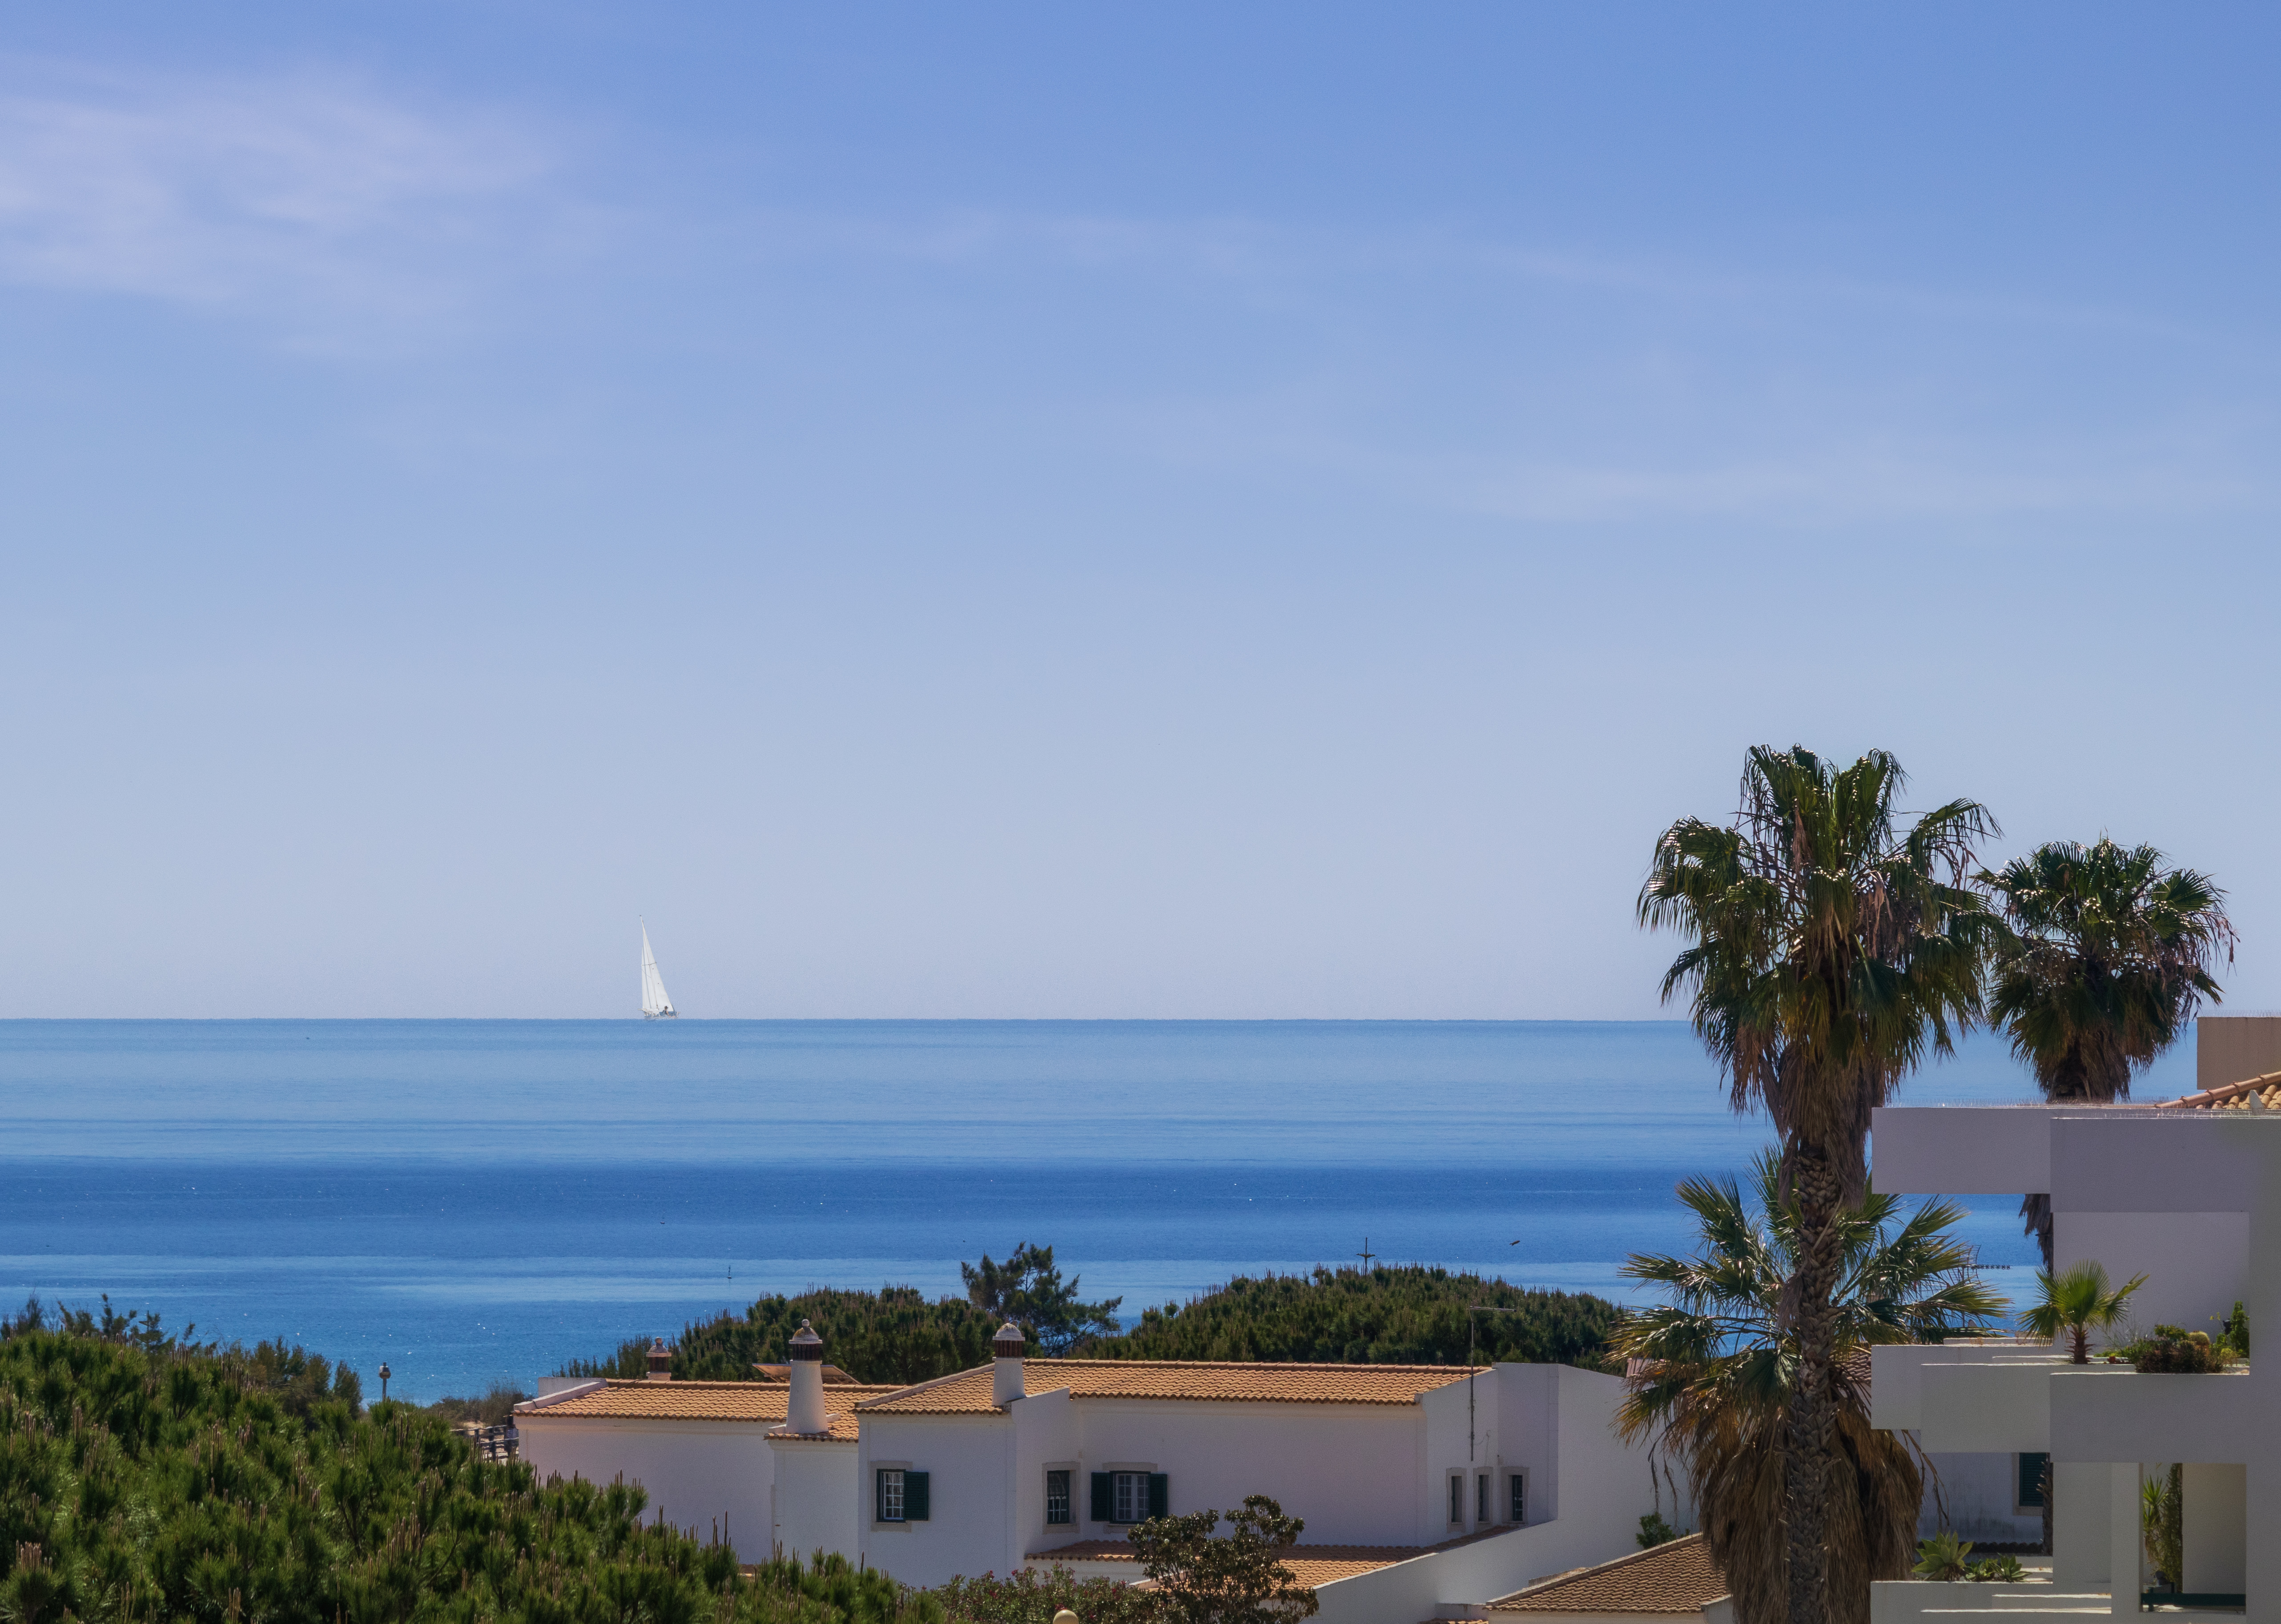
summer, sea, sky, cloud, water, building, plant, tree, boat, arecales, house, coastal and oceanic landforms, horizon, landscape, city, watercraft, beach, palm tree, shore, lake, headland, tropics, coast, caribbean, sailboat, cumulus, ocean, roof, island, condominium, bay, facade, apartment, tourism, cape, sound, resort, rock, inlet, hill, promontory, sailing, leisure, evening